Byne's disease

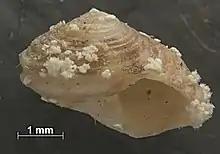
An affected gastropod shell (a juvenile "Agathistoma") from a museum collection

Byne's disease, more accurately known as Bynesian decay, is a peculiar and permanently damaging condition resulting from an ongoing chemical reaction which often attacks mollusk shells and other calcareous specimens that are in storage or on display for long periods of time. It is a form of efflorescence of salts formed by the reaction of acidic vapors with the basic calcareous surface. The efflorescence can sometimes superficially resemble a growth of mold. Although first described in the early 19th century, Bynesian decay was not well understood until almost a hundred years later. The condition is named after the man (Loftus Byne) who is best known for describing it in the late 19th century, even though he was not the first person to describe it in print. In addition, Byne mistakenly assumed that the condition was caused by bacteria, and thus the condition came to be referred to as a "disease".